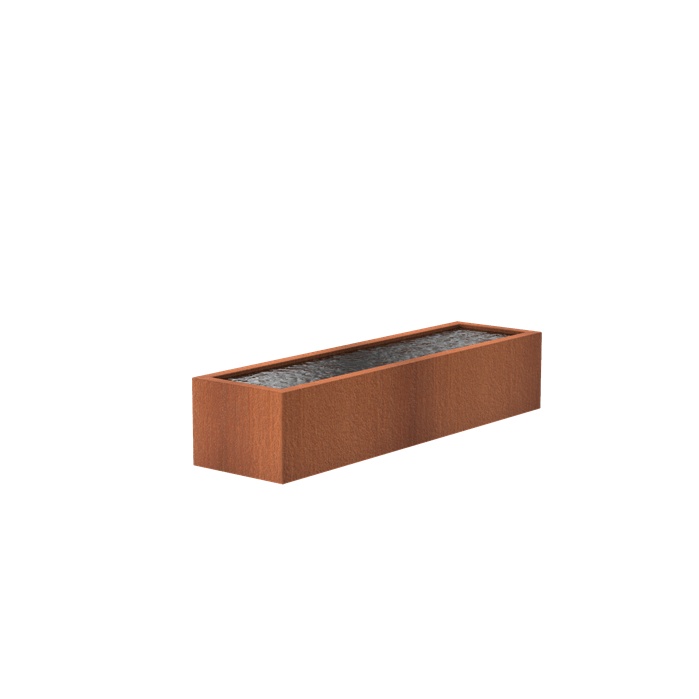
Bassin en acier corten 300 x 80 x 60CM - 14 400L
Chaque bassin est équipé en standard de 2 connexions avec taraudage en 1 pouce de diamètre (27mm). Chaque bassin dispose également en standard d’un tuyau de trop plein amovible si besoin. Les bassins et murs de bassins ne font pas partie de notre gamme standard. Le délai de livraison pour les dimensions standard est de 8 semaines, et celui de la personnalisation est sur demande. Standard revêtement polyurée à l'intérieur de tous les bassins 🚚 LIVRAISON EN BELGIQUE & FRANCE : Demandez une offre de prix de livraison par email à l'adresse : support@foudebassin.com ➡️ Stock non mis à jour - Délais de livraison à confirmer par email Important: Les éléments d’eau doivent être placés sur une surface ferme et de niveau. Nous produisons les bassins et les murs sur commande, en liaison de cette possibilité de personnalisation et de choix des cascades comme des pompes (disponible en accessoire). La valeur PH de l’eau doit être au niveau 7, afin que le materiel ne soit pas usé. Les produits doivent être déballés immédiatement après la livraison, afin que toute humidité entre l’emballage et le produit ne soit pas emprisonnée. Cela peut causer de la rouille et des taches irrégulières. Pour le mur avec lame d'eau, il se place sur le bord du bassin . Avantages: Très fort et durable Facile à placer Matériau résistant et durable Personnalisation possible (sous réserve du fournisseur) Garantie de 5 ans Extas: Mur de bassin Pompe Cascade Éclairage LED pour cascade Cliquez ici pour les plans techniques
Brand: Foudebassin.com
Category: Home & Garden > Decor > Fountains & Ponds > Ponds